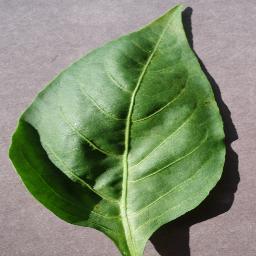
Label: Pepper,_bell___healthy